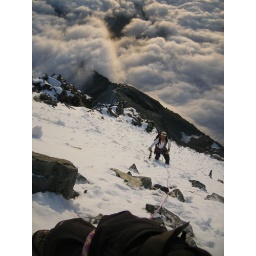
Mark in the morning on a steep snow field that led to the clouds below